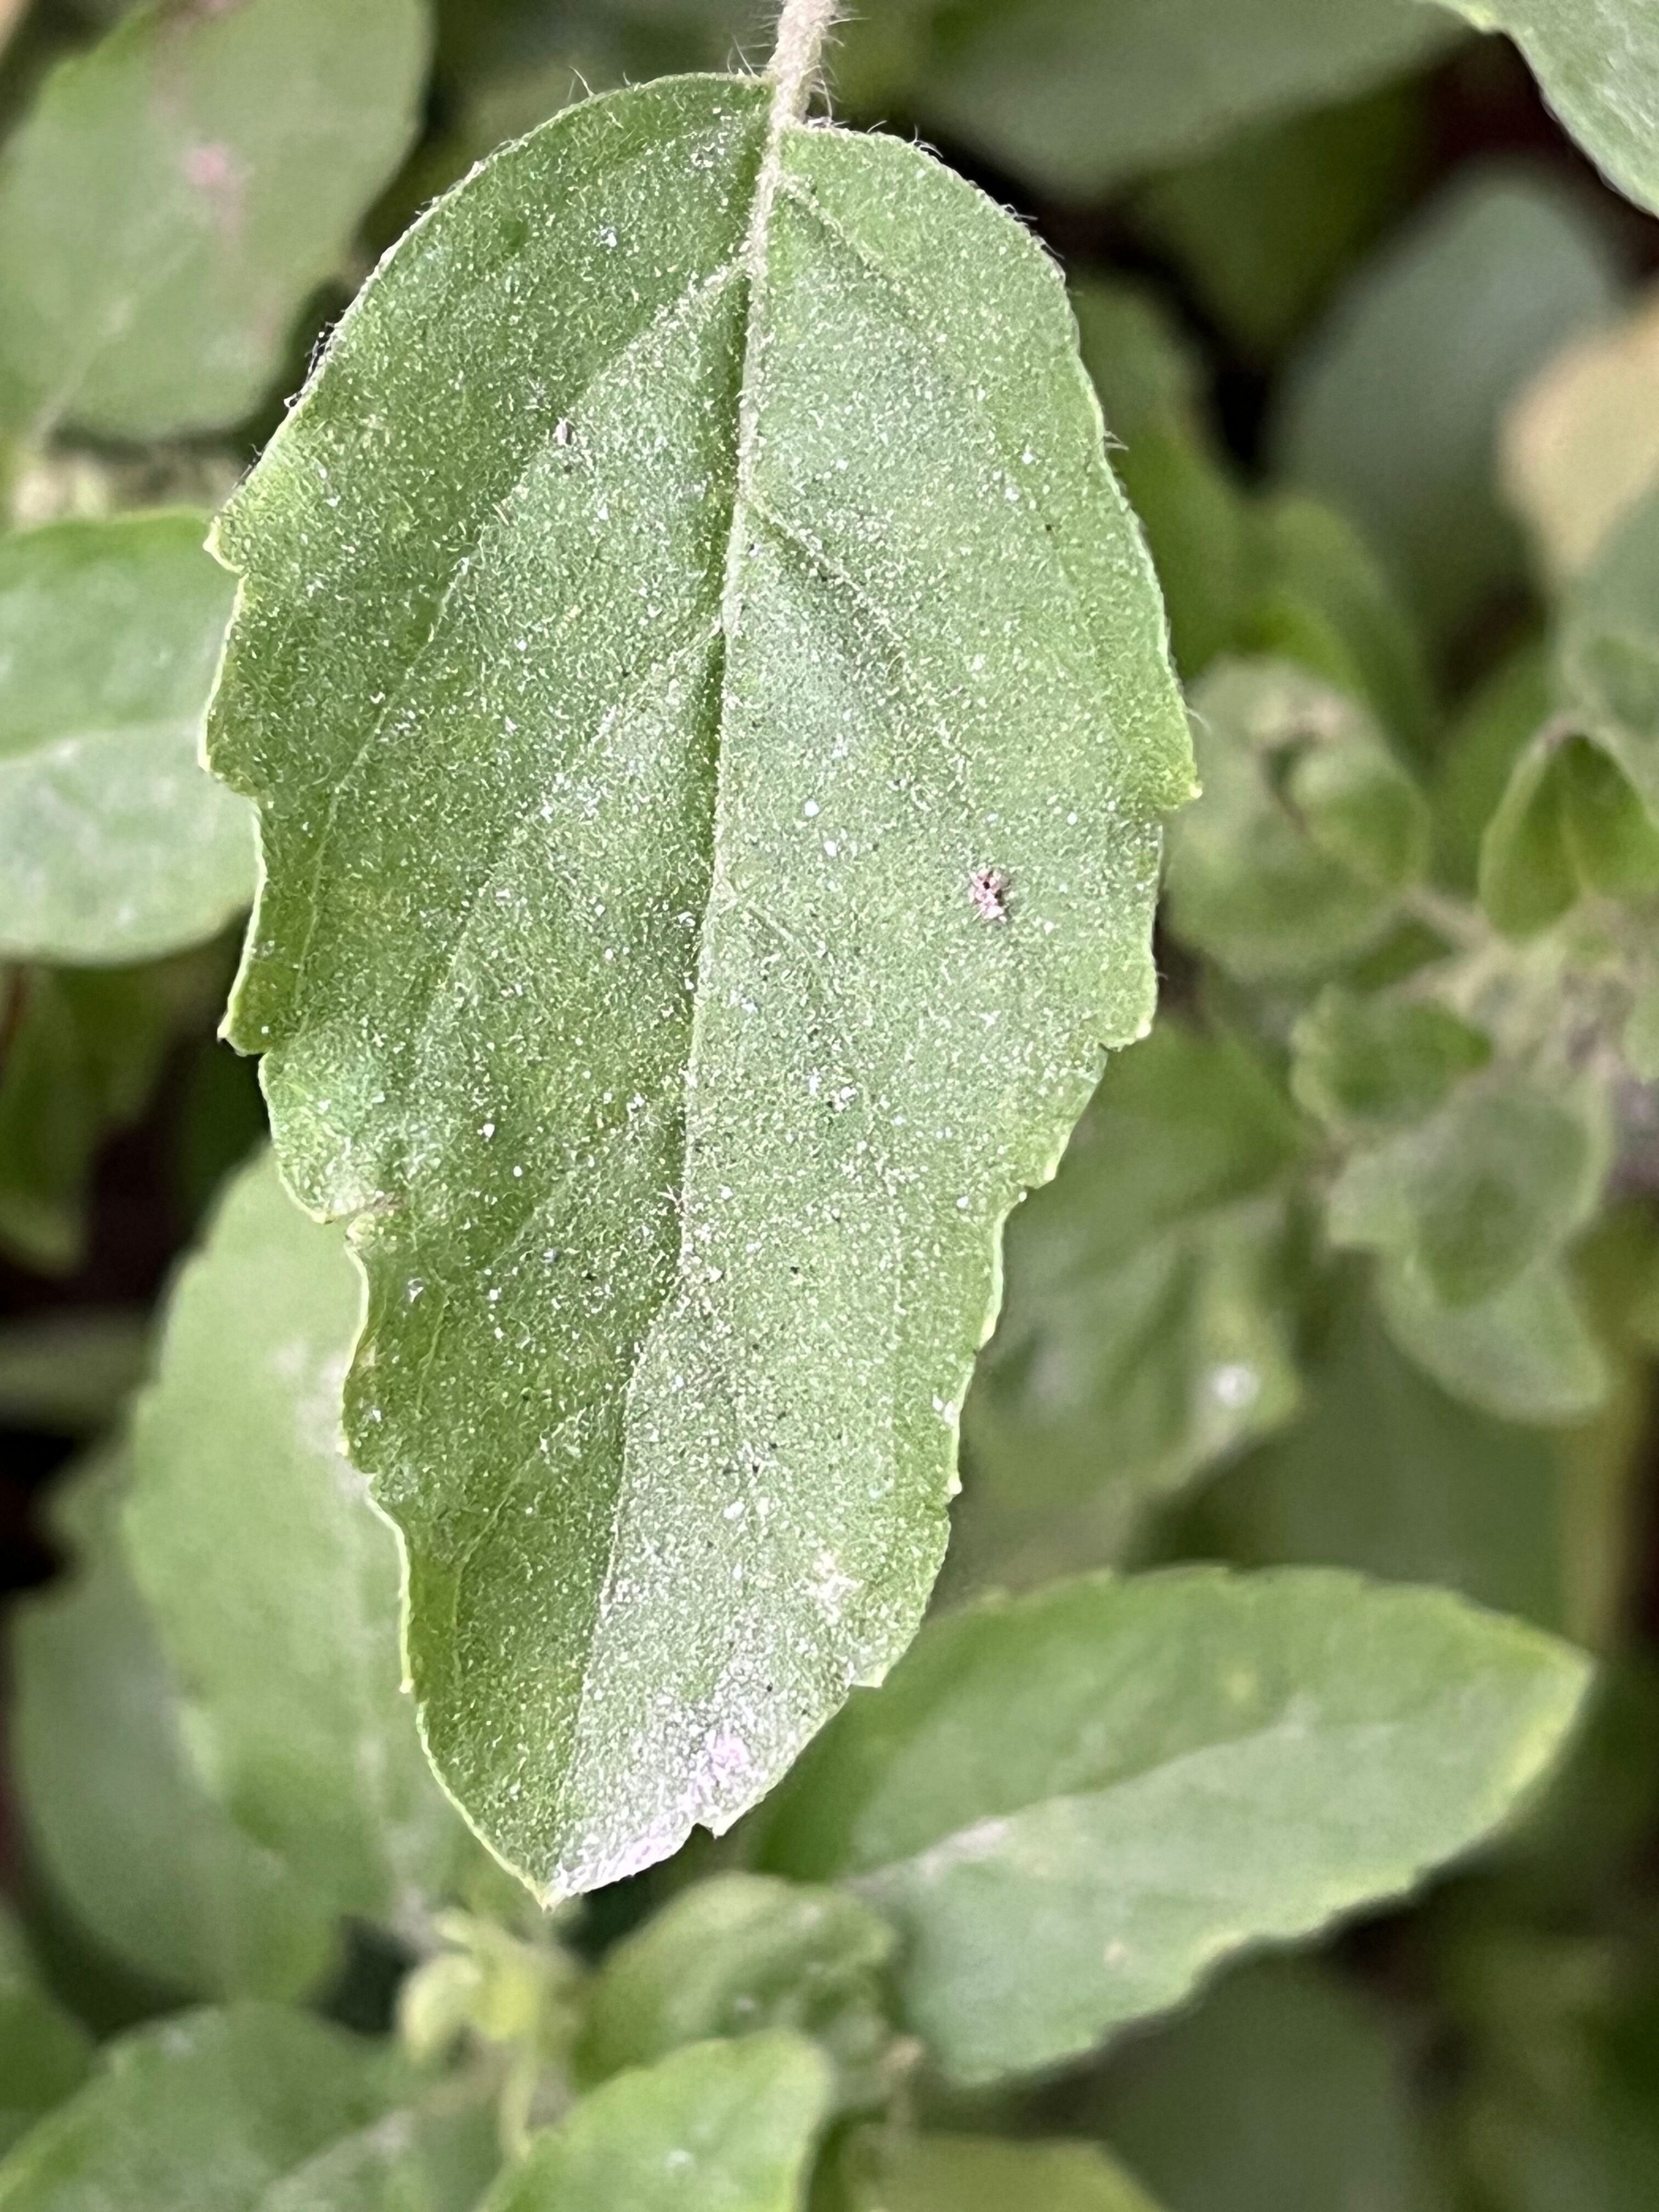
Plant species: ocimum-tenuiflorum